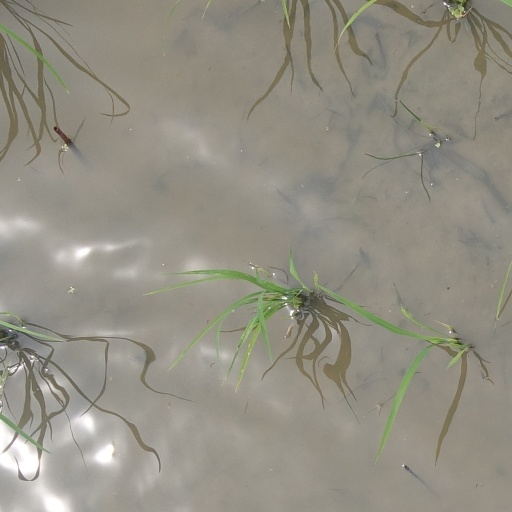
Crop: rice